Answer in natural language. Consider the 3D positions of the objects in the scene and not just the 2D positions in the image. Is the centerpoint of  Doorway (marked B) at a higher height than lowprofile bed with blue bedding (marked C)? Choose between the following options: yes or no
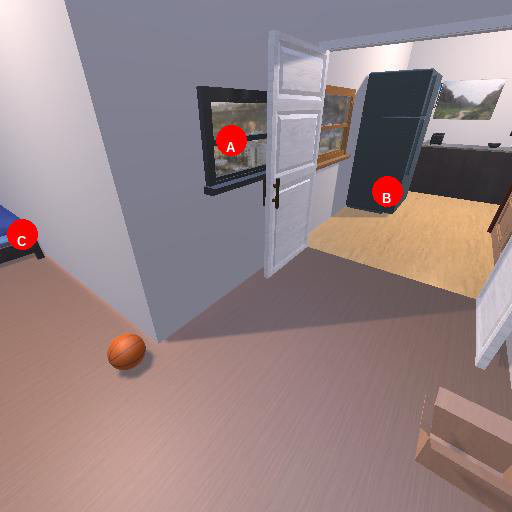
<answer>no</answer>